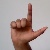
The image shows a hand gesture representing the letter 'L' in Indian Sign Language.